Florida East Coast Railway

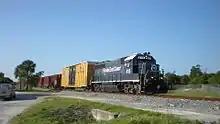
FEC920-06 (local) with 415 on lead.

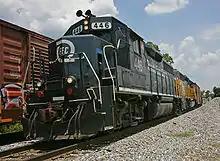
FEC #446, an EMD GP40-3

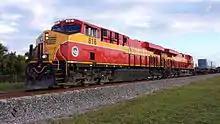
An FEC train led by a pair of ES44C4 locomotives in 2015

On May 16, 2006, FEC was the recipient of the Gold E. H. Harriman Award for safety in Group C (line-haul railroad companies with fewer than 4 million employee hours per year).